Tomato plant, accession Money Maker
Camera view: bottom (45 deg); turntable rotation: 0 degrees
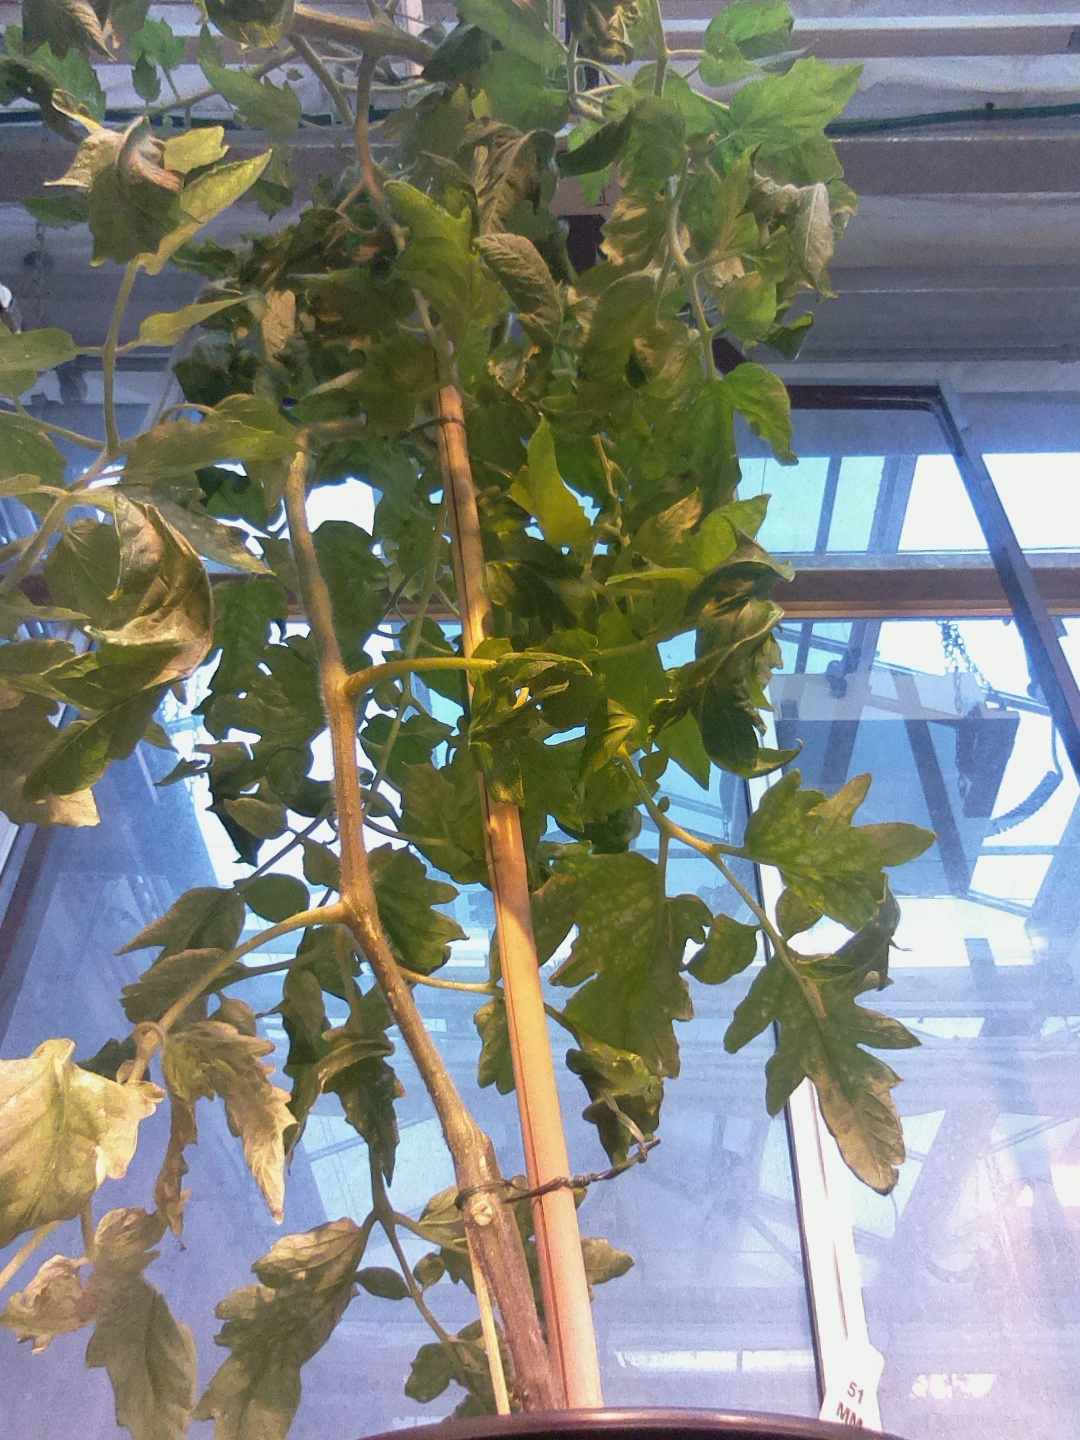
BBCH growth stage 72: 20%-30% of final fruit size